Sowing the Wind (1921 film)

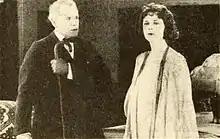
Still from the film

Sowing the Wind is a 1921 American silent drama film directed by John M. Stahl and starring Anita Stewart, James Morrison, and Myrtle Stedman. It is an adaptation of the British play "Sowing the Wind" by Sydney Grundy which had previously been turned into a 1916 film of the same title.